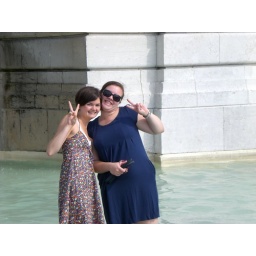
Kiley, Kate in front of the water fountain, doing the asian peace sign